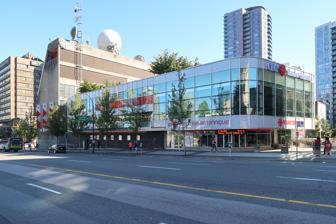
Building: CBC Regional Broadcast Centre Vancouver
Country: Canada
Year built: 1975
CBC production facility CBC Regional Broadcast Centre Broadcast Centre in 2018 Alternative names Vancouver Broadcast Centre General information Status Completed Type Production centre Address 700 Hamilton Street Vancouver , British Columbia V6B 4A2 Coordinates 49°16′45″N 123°06′52″W / 49.27912°N 123.11452°W / 49.27912; -123.11452 Current tenants Vancouver International Jazz Festival Vancouver International Children's Festival Vancouver Folk Music Festival Completed 1975 Renovated 2009 Owner Canadian Broadcasting Corporation Design and construction Architect(s) Paul Merrick Architecture firm Merrick Architecture Website www .cbc .ca /productionfacilities /m _vancouver The CBC Regional Broadcast Centre , also known as the Vancouver Broadcast Centre , is an office and studio complex located in Vancouver , British Columbia , Canada. The centre houses the Canadian Broadcasting Corporation 's radio and television facilities for the city. It is the second largest CBC production facility in English Canada, and the third-largest overall, after Toronto 's Canadian Broadcasting Centre and Montreal 's Maison Radio-Canada . The building was designed by Paul Merrick for Merrick Architecture and built in 1975. The building underwent significant renovations starting in 2006, which were completed in 2009. The expanded facility included community space to house the offices of the Vancouver International Jazz Festival , the Vancouver International Children's Festival and the Vancouver Folk Music Festival , as well as a 4,000-square-foot (370 m 2 ) performance studio similar to Toronto's Glenn Gould Studio . In addition to Vancouver's local CBC broadcast stations ( CBU , CBU-FM , CBUF-FM , CBUX-FM , CBUT-DT , CBUFT-DT ), the national satellite radio network CBC Radio 3 operates from the Vancouver building. It also serves as one of the originating studios for the nightly national newscast The National . References